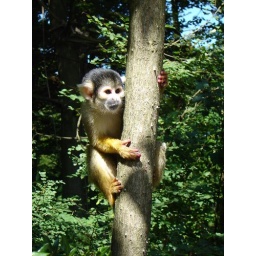
Squirrel monkey in a tree